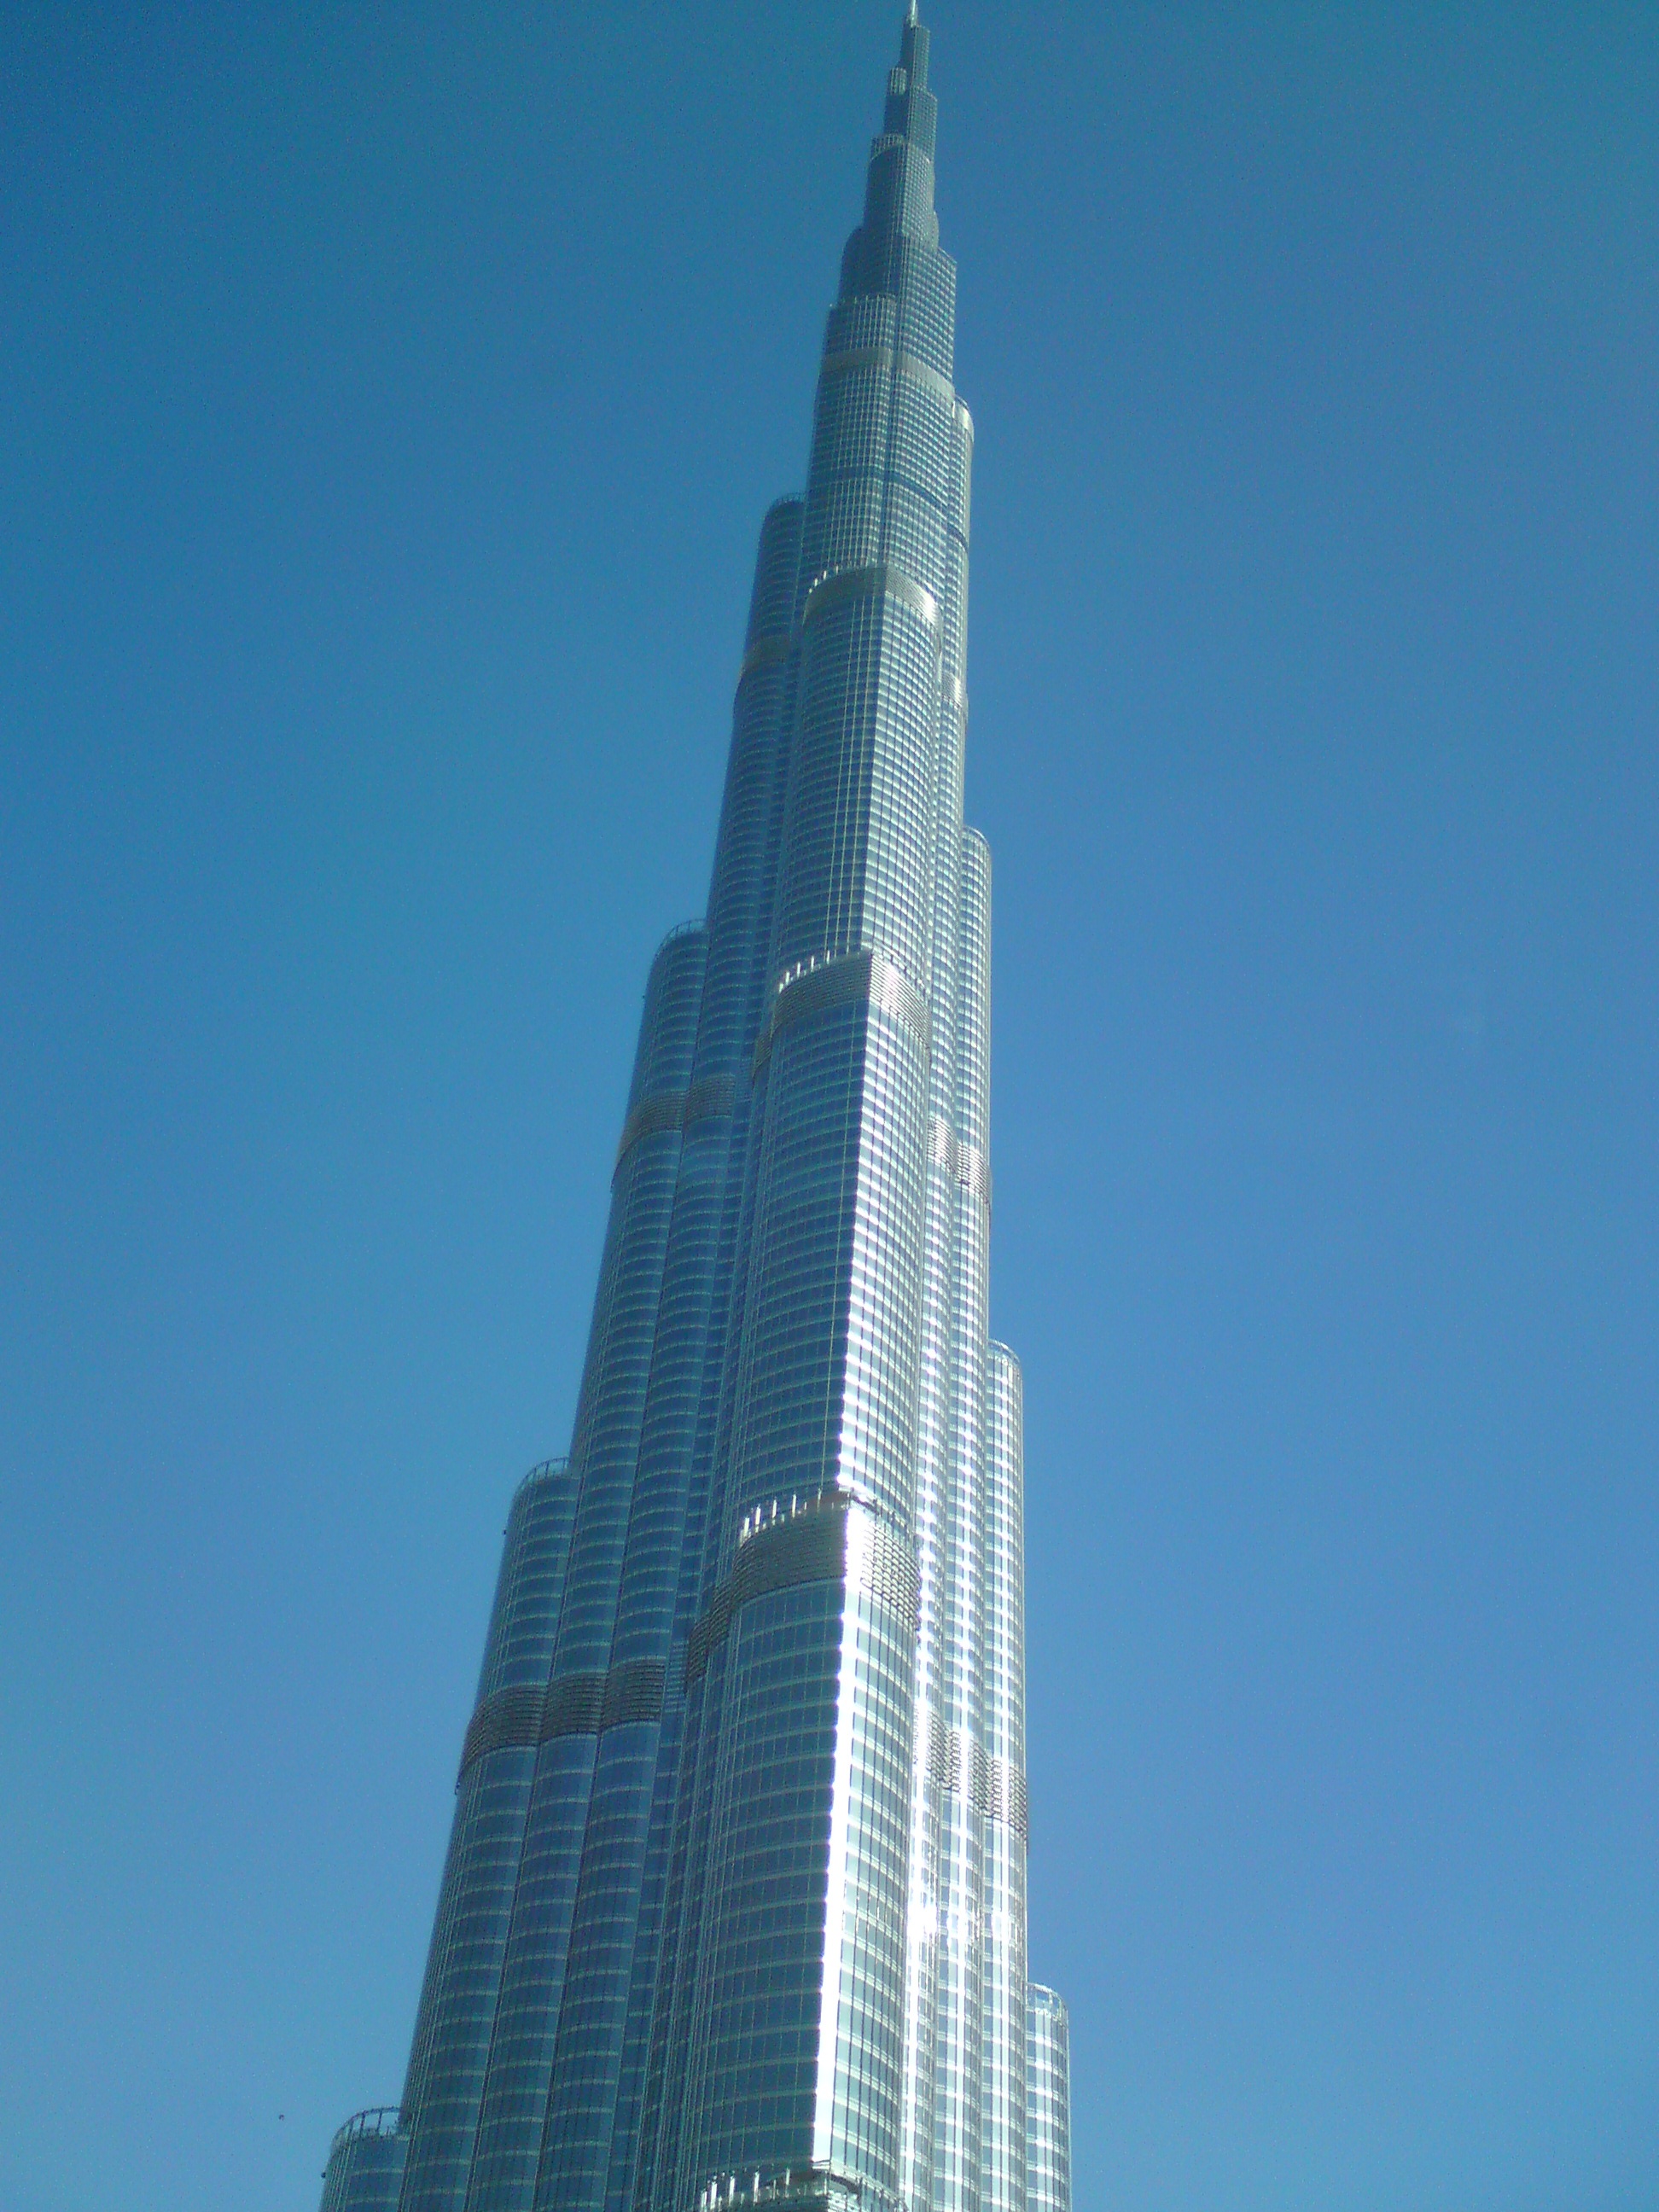
architecture, building, skyscraper, tower, dubai, landmark, tower block, spire, steeple, burj khalifa, united arab emirates